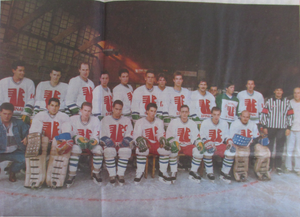
Photo d'équipe Épinal hockey saison 1989-1990 avec Bob Gainey
L'Épinal hockey club est un club français de hockey sur glace basé dans les Vosges, qui évolue en division 1, le 2ᵉ niveau national français.